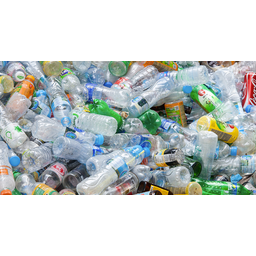
Label: plastic